Józef Kowalewski

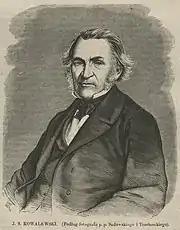
Józef Kowalewski (1878)

Józef Kowalewski (9 January 1801 – 7 November 1878) was a Polish orientalist. He was the founder of the Philomatic Association.